Bernardo Strozzi

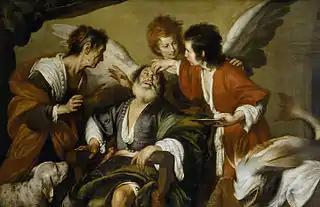
"The Healing of Tobit"

Strozzi continued to develop his style throughout his career. His art drew its early inspiration from the rich variety of styles flourishing in Genoa around the turn of the 17th century. Starting in a style which borrowed from the artificial elegance of Cambiaso's late Mannerist style he gradually developed toward a greater naturalism.